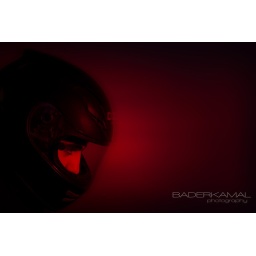
Strobe Info: one 580ex II in the right of the camera with red gel with home made snoot pointed to the wall